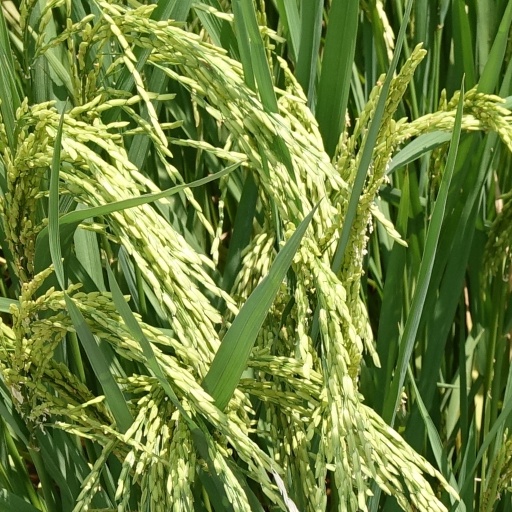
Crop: rice